Andreas Wormdahl

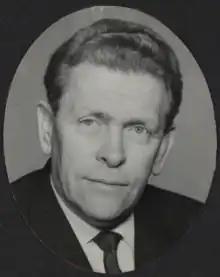
Andreas Wormdahl

Andreas Wormdahl (20 January 1911 – 14 June 2001) was a Norwegian politician for the Labour Party.